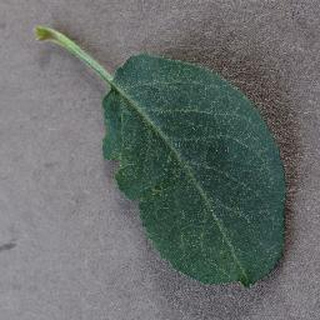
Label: healthy_apple